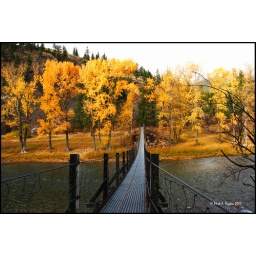
Suspension foot bridge over the Blackfoot river near Missoula Montana